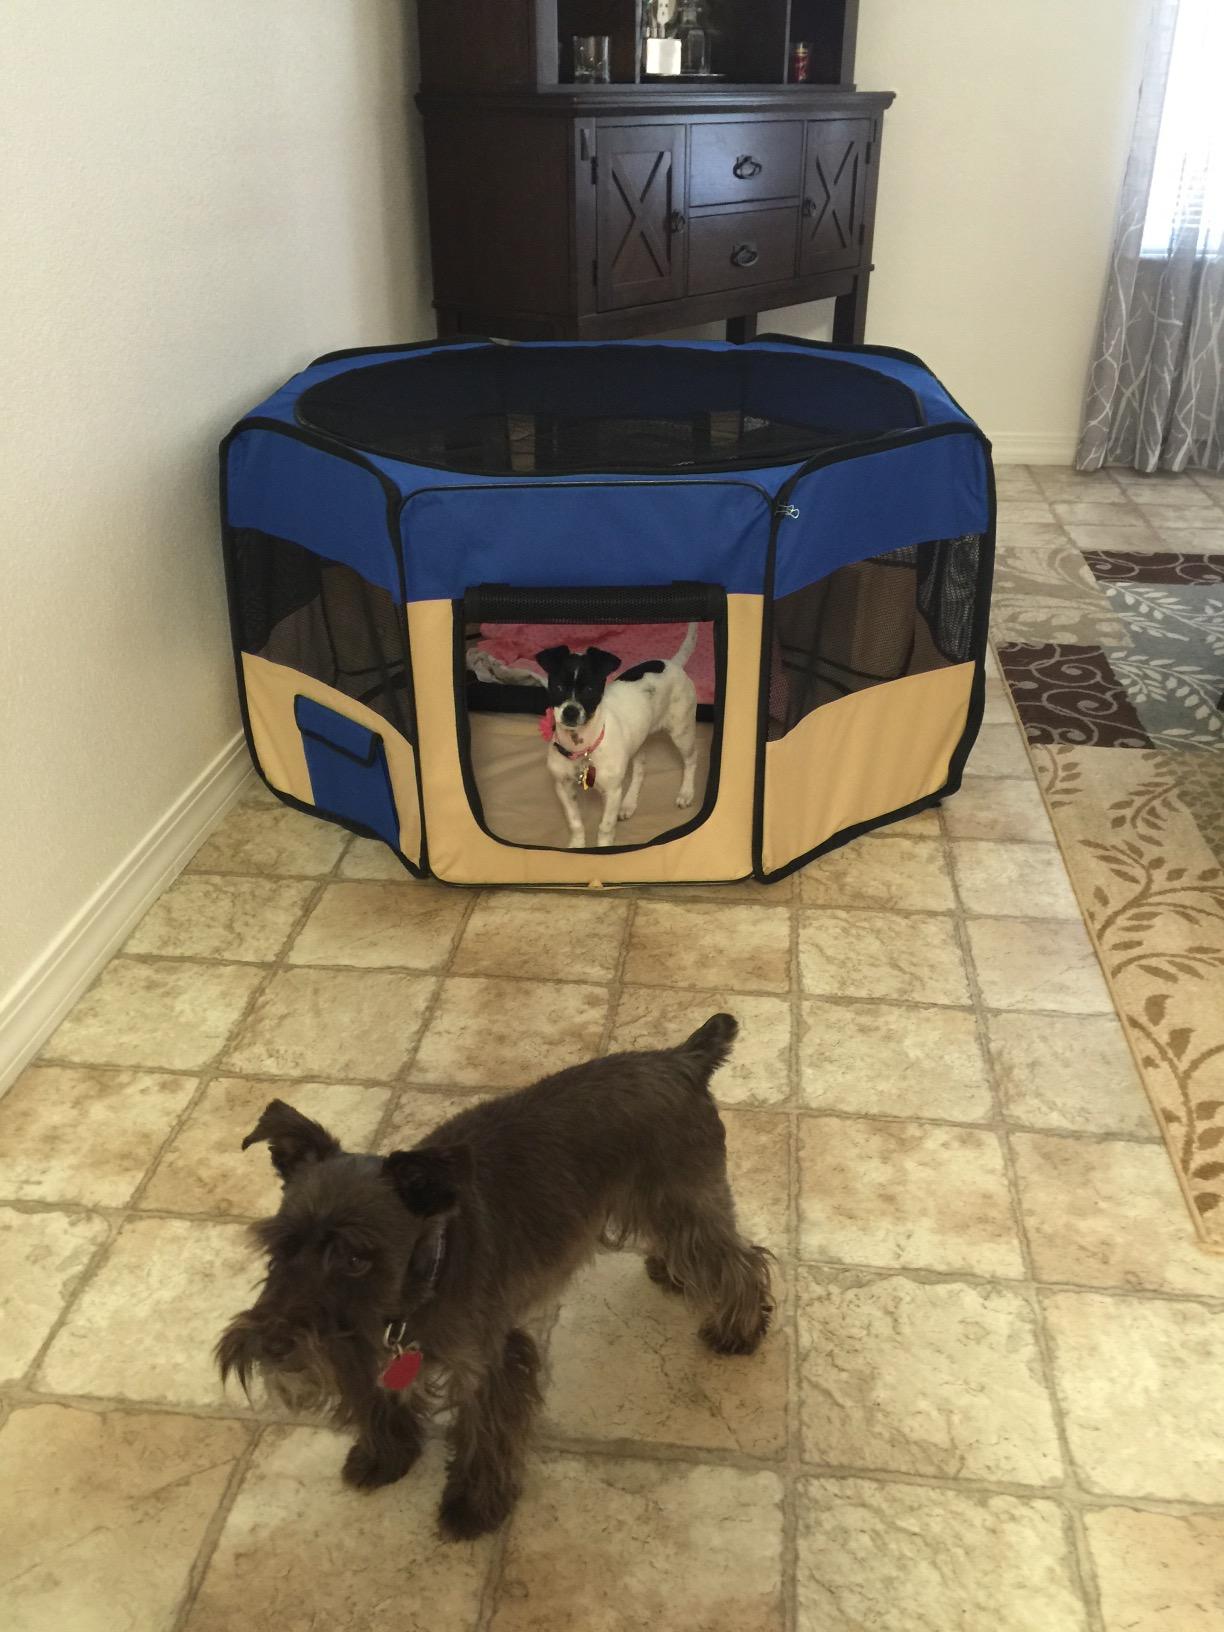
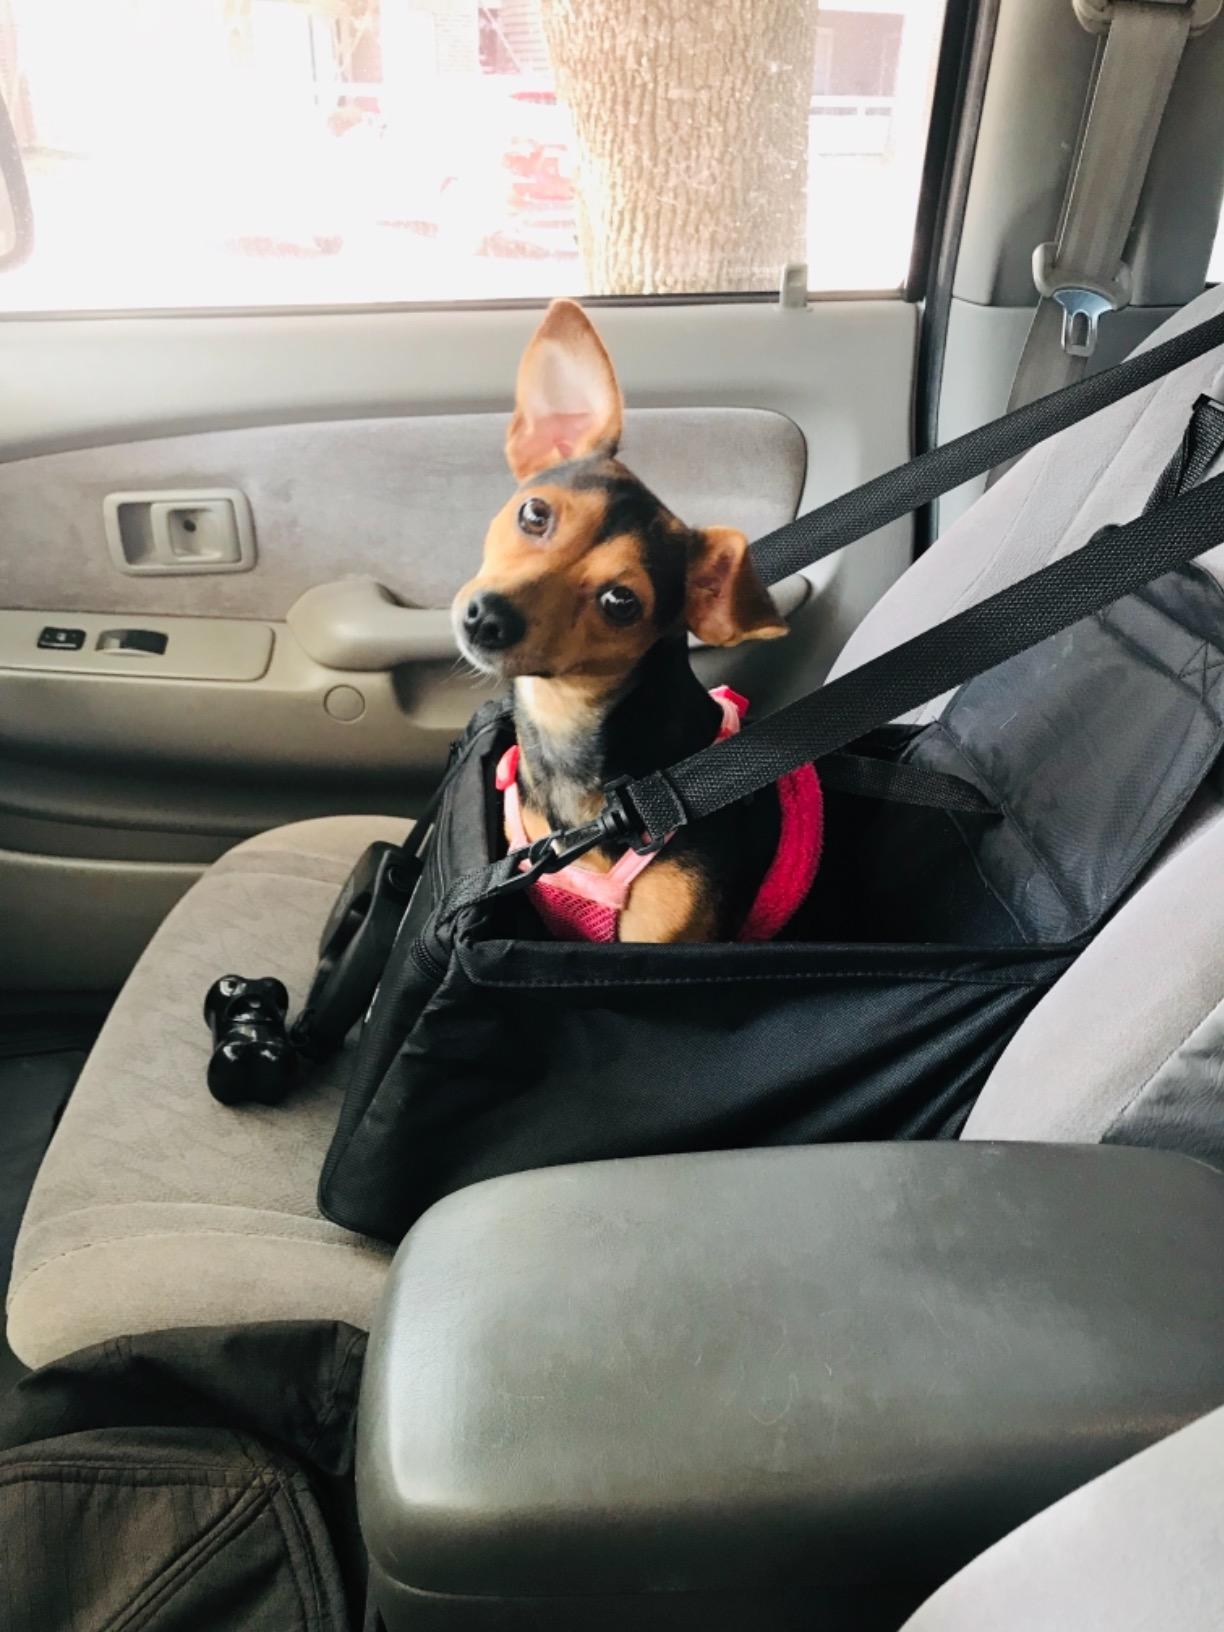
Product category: items_kennel
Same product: no